Alberto Barroso Campos

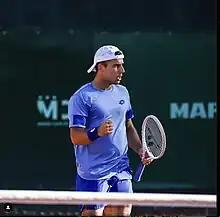
Barroso Campos at the 2023 Murcia Open

Barroso Campos has a career high ATP singles ranking of world No. 316 achieved on 5 August 2024. He also has a career high doubles ranking of No. 225 achieved on 12 September 2022.